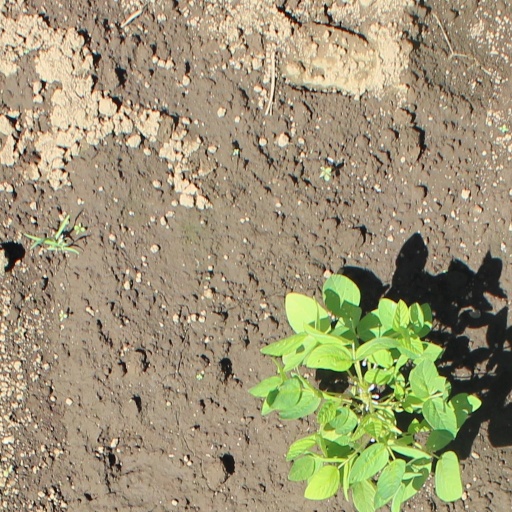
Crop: soybean